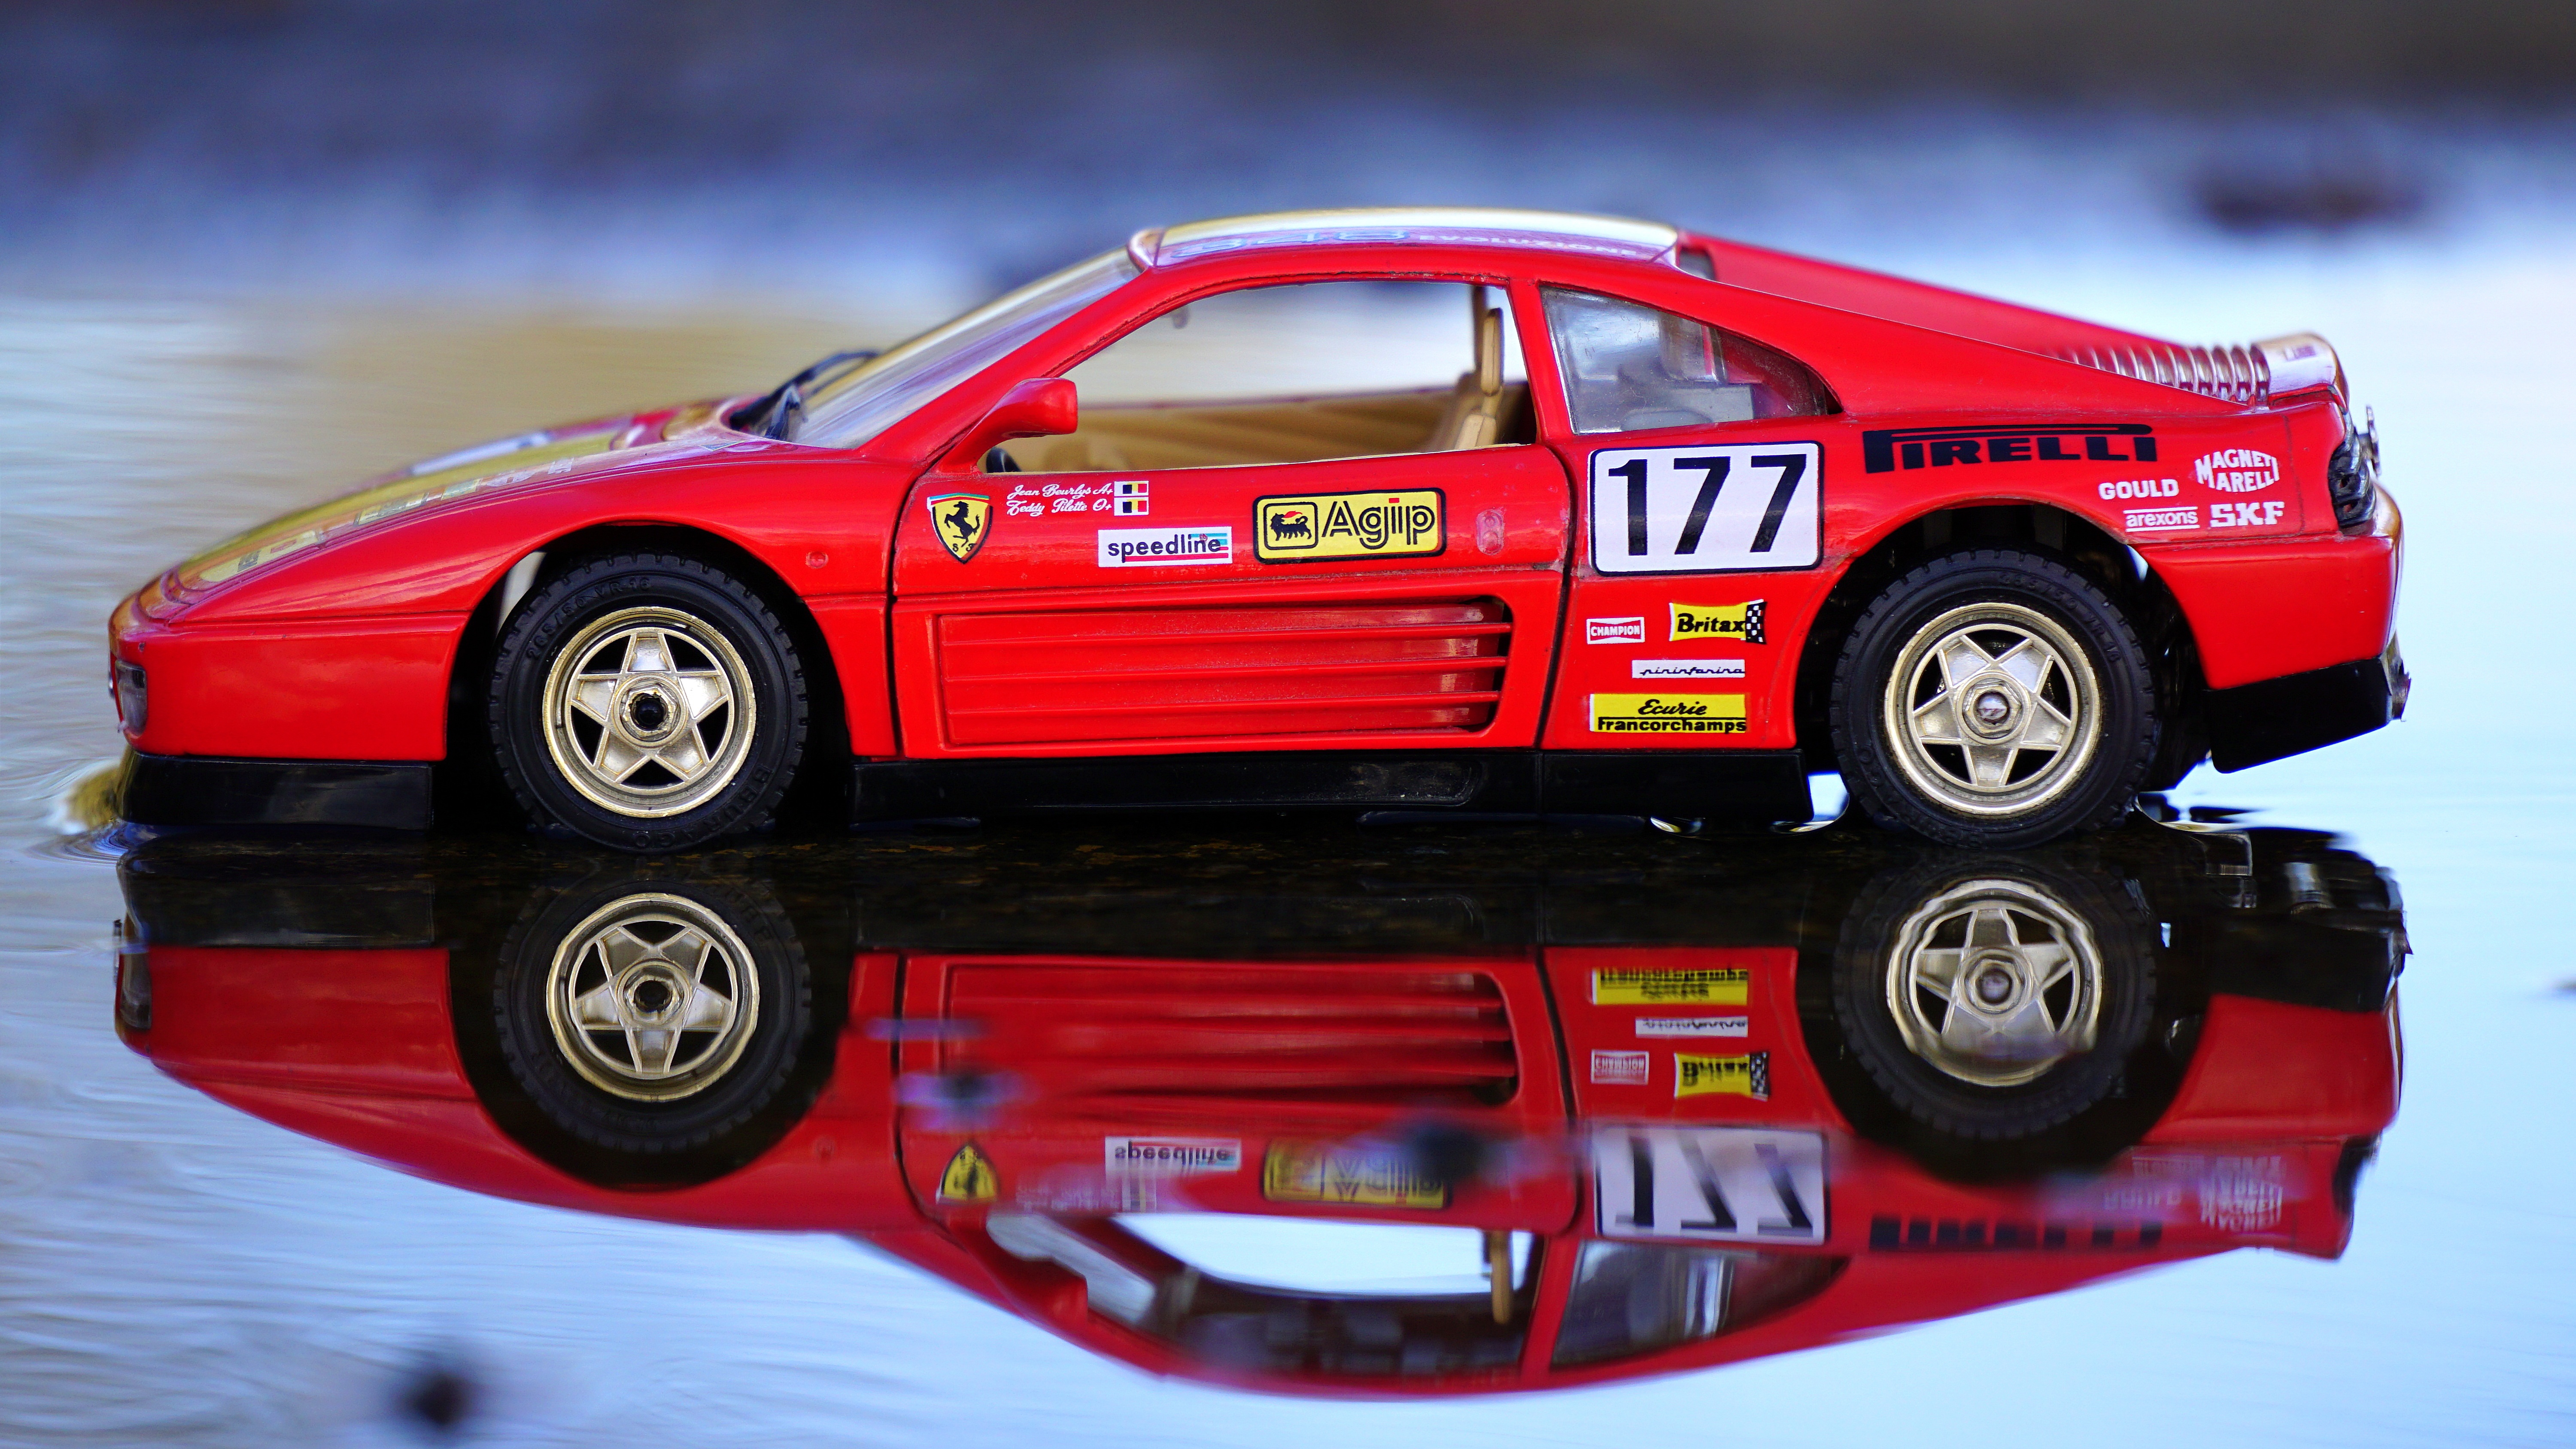
car, automobile, model, reflection, vehicle, small, sports car, race car, supercar, land vehicle, automobile make, luxury vehicle, stock car racing, ferrari spa, ferrari f40, ferrari 348